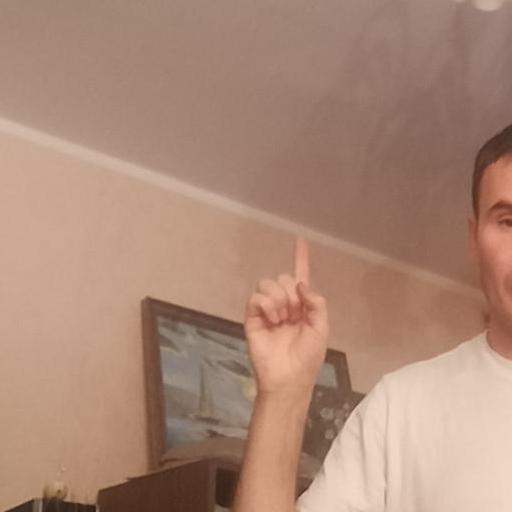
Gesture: one